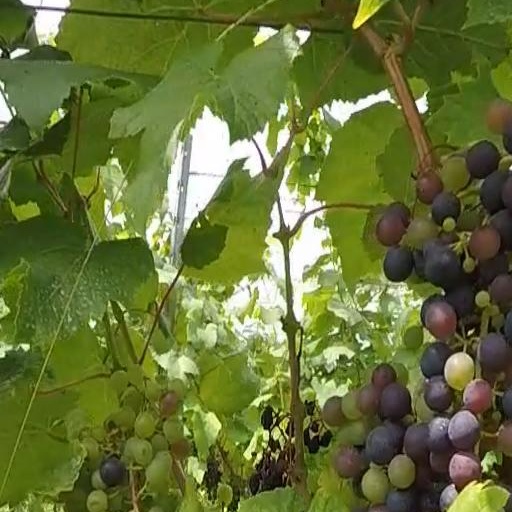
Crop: grape